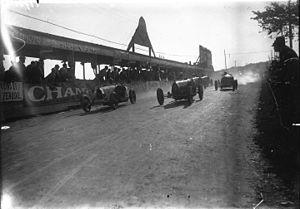
Le Grand Prix automobile de Boulogne est un Grand Prix organisé à huit reprises durant les années 1920, sur le Circuit de Boulogne-sur-Mer.